Medical laboratory scientist

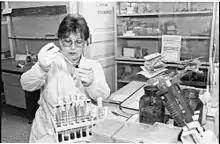
Russian MLS prepares the analyses in ELISA laboratory

The informal abbreviations of job titles may be a source of confusion. In the United States Medical Laboratory Scientist (ASCP) and Medical Technologists (AMT) or (AAB) are often called "med techs" (based on the era in which they were known as "medical technologists"), but this shorthand term is shared by other healthcare employees, including pharmacy techs, radiographers (also known as radiologic technologists), and respiratory therapists.